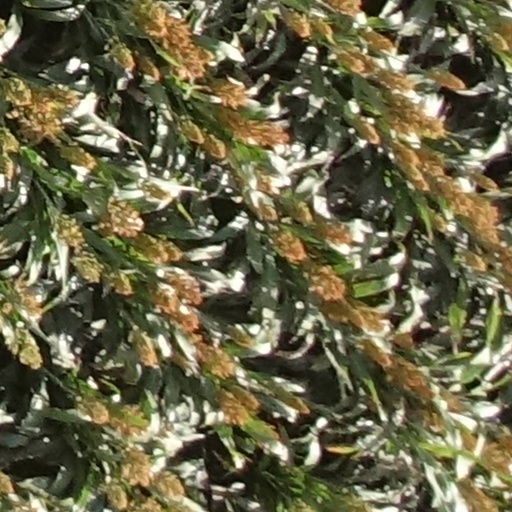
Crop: sorghum